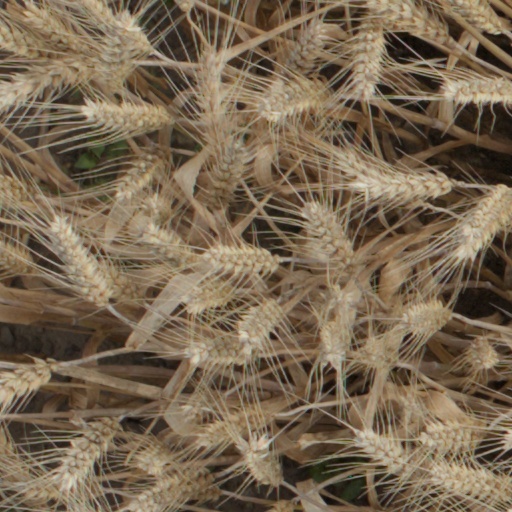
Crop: wheat